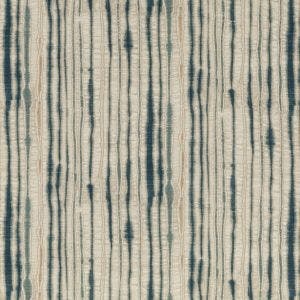
Threads: Linear ED75038.1.0 Indigo
Brand: Threads Type: Print Country of Manufacture: Made In Austria Railroaded: No Designer Collection: Nala Prints End Use: Multipurpose Composition: Linen - 100% Cleaning Code: S-Solvent Or Dry Cleaning Product Width: 149cm Vertical Repeat: 50cm Horizontal Repeat: 75cm All stock fabrics and wall coverings ship within 48 hours. We will confirm availability upon receipt of your order. If you prefer to check stock prior to placing an order, please contact us with your yardage requirements. All products are first quality goods direct from manufacture. Samples and CFAs available. Guaranteed lowest prices online!
Brand: Designer Fabric USA
Category: Arts & Entertainment > Hobbies & Creative Arts > Arts & Crafts > Art & Crafting Materials > Textiles > Fabric > Linen